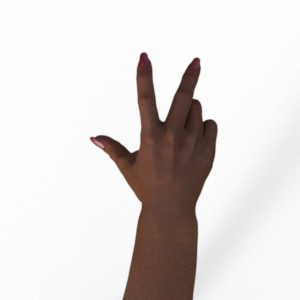
Label: scissors